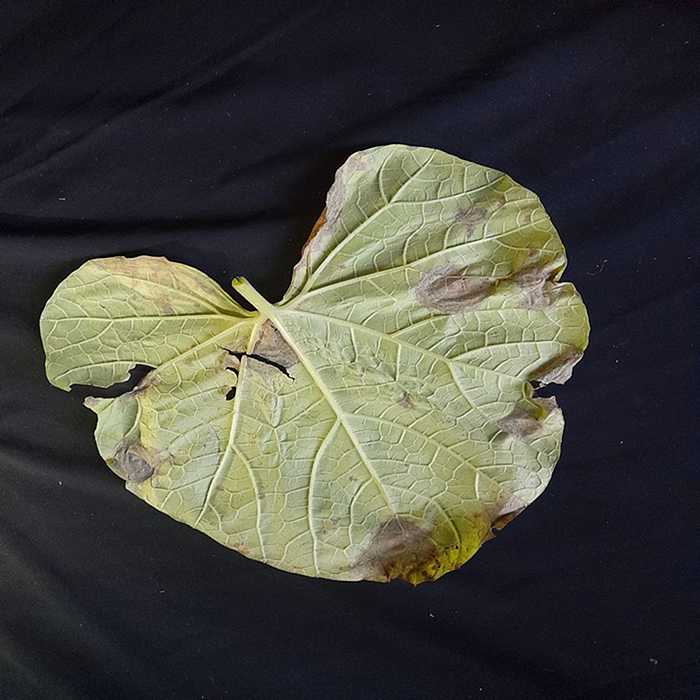
Plant: Bottle gourd
Label: Downey mildew